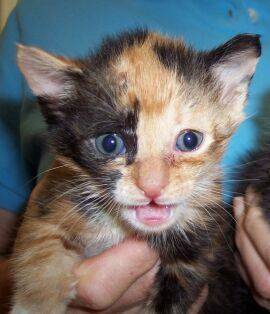
Label: cat